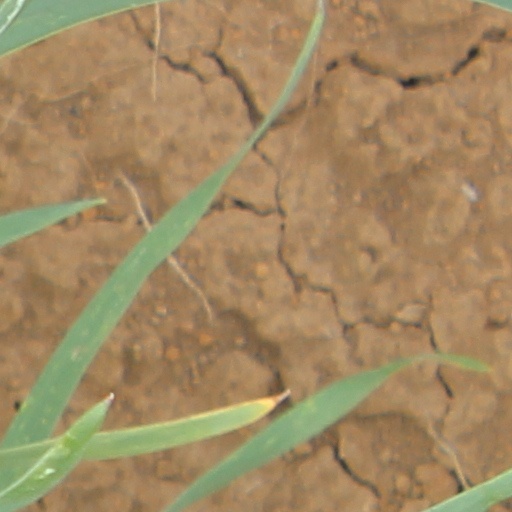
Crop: wheat